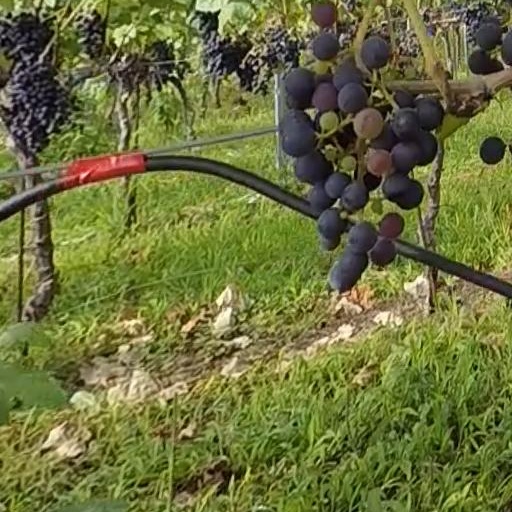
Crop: grape